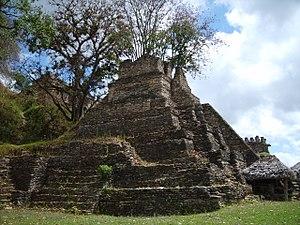
Cette liste des sites mayas est une liste alphabétique répertoriant un nombre significatif de sites archéologiques associés à la civilisation maya de la Mésoamérique.